Margus Metstak

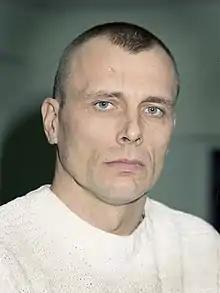
Margus Metstak (1999)

Margus Metstak (born 16 June 1961) is a retired Estonian professional basketball player who played mostly at the center position.